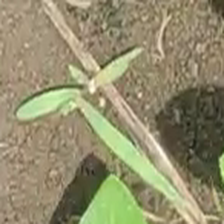
Weed species: Digitaria_SP_(Digitaria Sanguinalis )